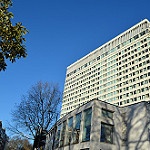
Scene: Outdoor